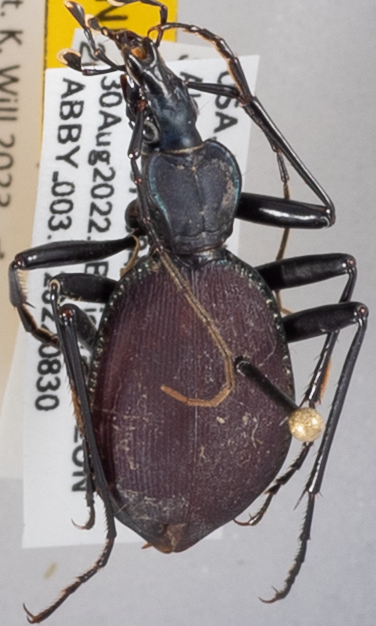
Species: Scaphinotus angusticollis
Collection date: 2022-08-30
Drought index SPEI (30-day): -1.706
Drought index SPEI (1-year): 1.13
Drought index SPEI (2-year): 0.362